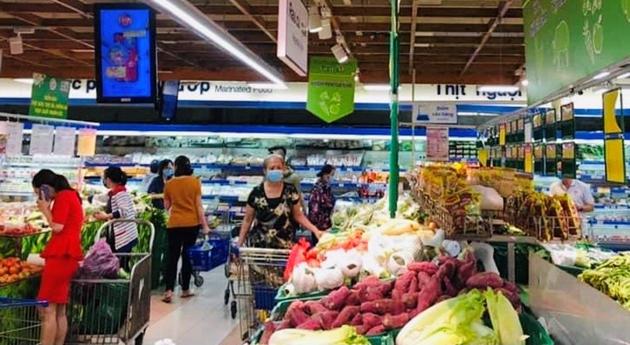
quầy hàng ở phía xa bên phải là quầy thịt nguội